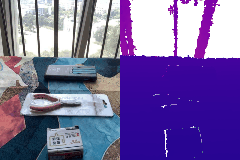
Label: pliers